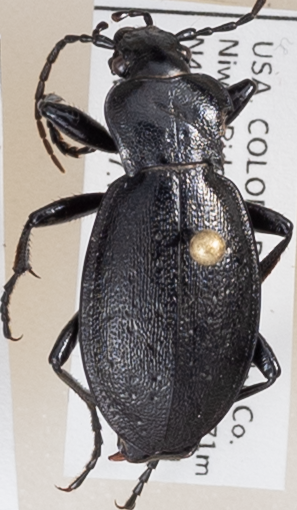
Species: Carabus taedatus
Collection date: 2022-07-26
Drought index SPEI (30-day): -0.05
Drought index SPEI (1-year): -0.966
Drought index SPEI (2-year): -1.19